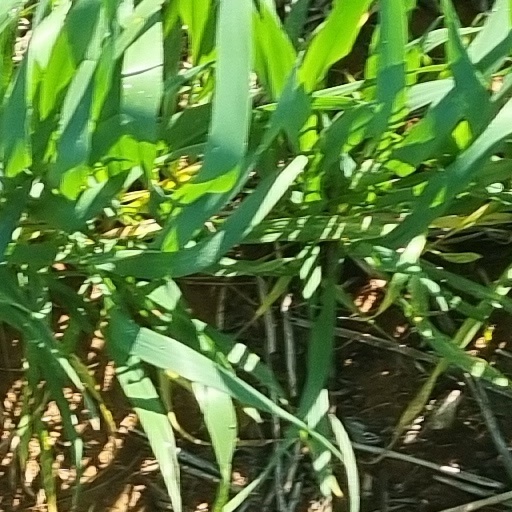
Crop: wheat